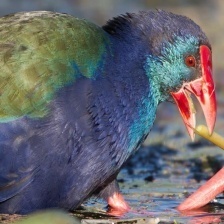
Species: PURPLE SWAMPHEN
Scientific name: PORPHYRIO PORPHYRIO
ImageNet parent category: european_gallinule